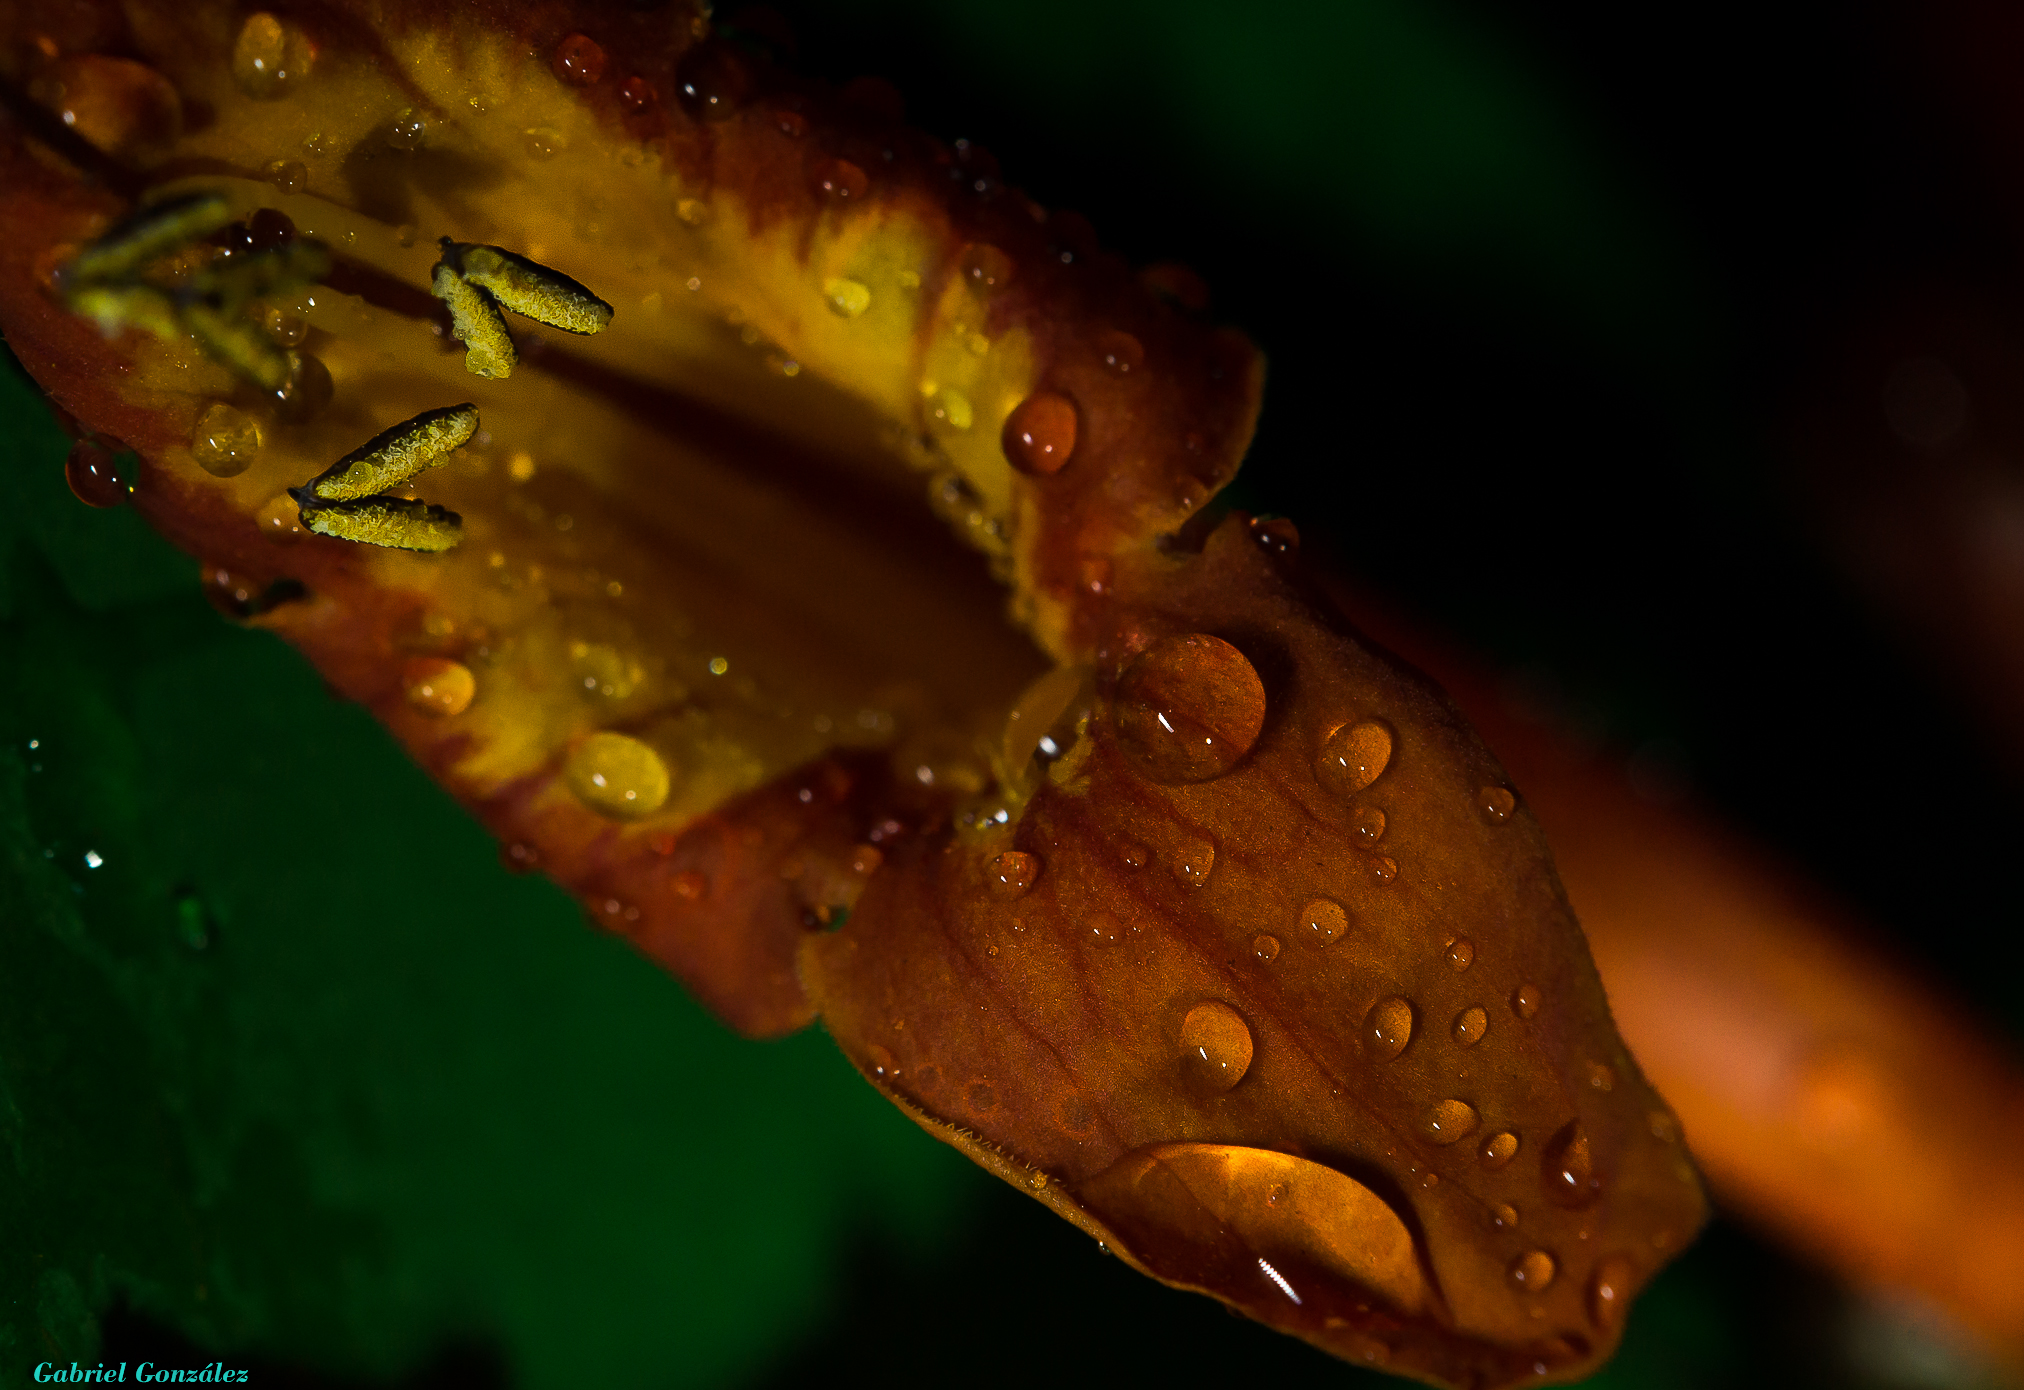
nature, plant, photography, leaf, flower, photo, macro, biology, amphibian, flora, fauna, flowers, close up, naturaleza, flores, a77, g, ggl1, gaby1, xovesphoto, sonya77, gphoto, xelodegalicia, sonya77v, tamron180mmmacro, macro photography, organism, gabrielcoru a